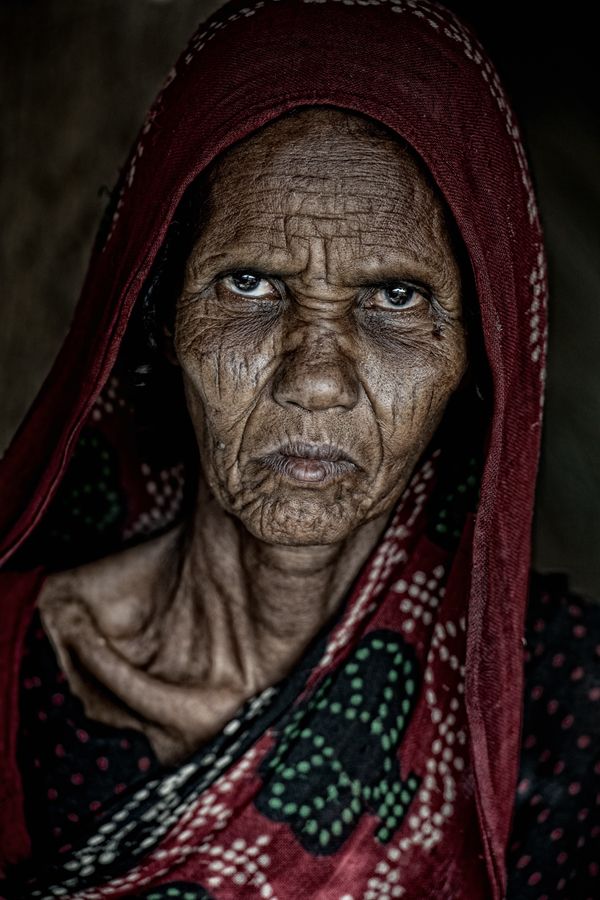
Gender: women